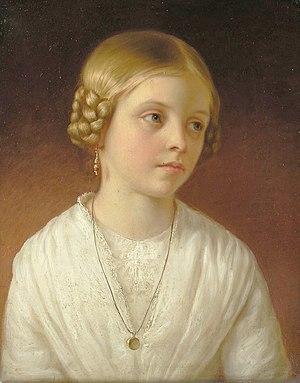
Heinrich Thurnes, né le 1ᵉʳ juin 1833 à Pradl à Innsbruck, mort le 11 août 1865 à Vienne, est un peintre portraitiste autrichien.